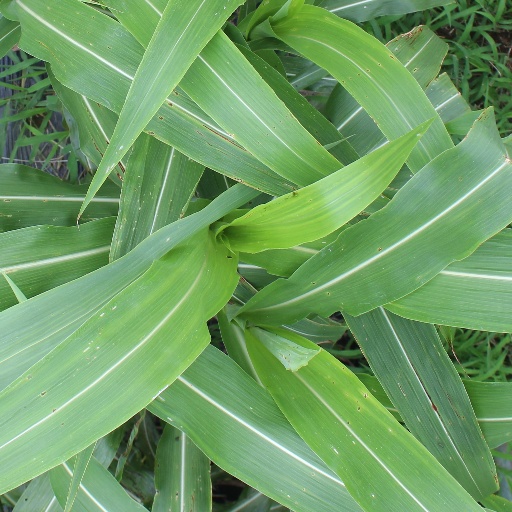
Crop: sorghum